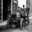
Label: automobile